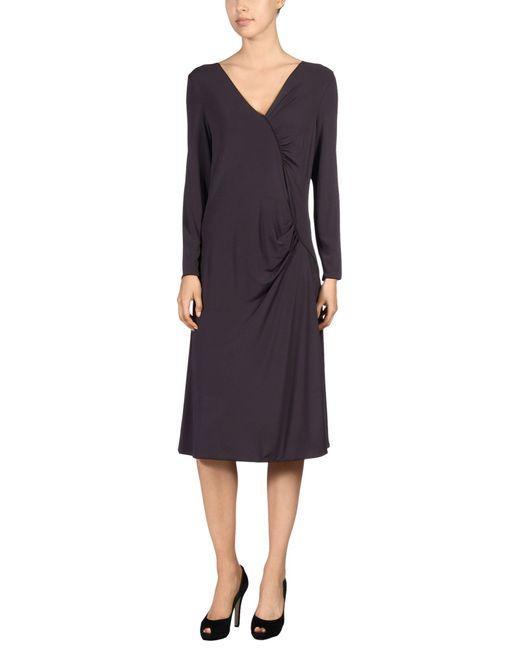
Schwarzer Midi mit V-Ausschnitt und vollem Ärmel für Damen